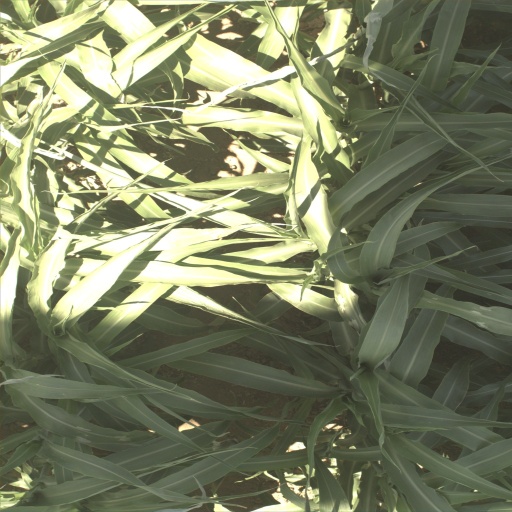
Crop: sorghum